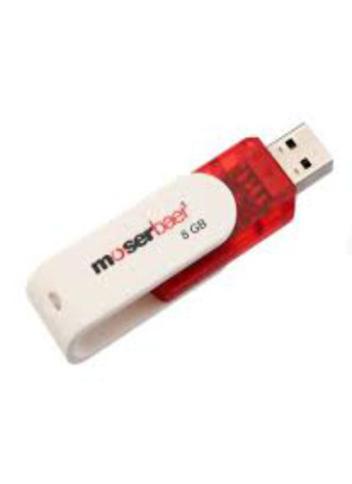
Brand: moser baer
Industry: Necessities